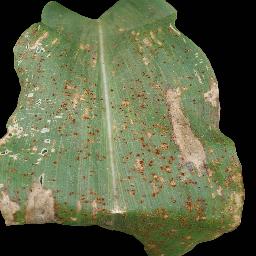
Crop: corn
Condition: (maize)_common_rust